Johann Matthias Hase

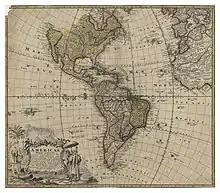
Americae mappa generalis secundum legitimas projectionis stereographicae regulas (1746)

Johann Matthias (Matyhias) Hase (Haas, Haase) (anglicised as Johannes Hasius) (14 January 1684 – 24 September 1742) was a German mathematician, astronomer, and cartographer.